2011 D.C. United season

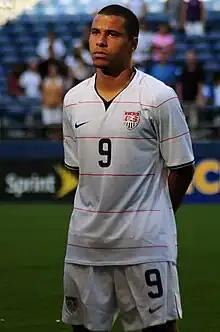
U.S. national team forward Charlie Davies was acquired on loan from Sochaux for the remainder of the year.

During the first week of February, rumors began to circulate that D.C. United was in "serious talks" with FC Sochaux-Montbéliard to acquire U.S. national team forward Charlie Davies on loan from the French Ligue 1 side. Originally declining to comment about a possible loan, Davies' agent, Lyle Yorks, told reporters that Davies was seeking a loan, in order to have more ample playing time while recovering from a series of injuries he suffered in an automobile accident in October 2009. On February 2, D.C. United posted a press release that stated Davies would be training with United during their Fort Lauderdale training camp, for a week starting on February 3. Subsequently, club public relations released a press statement declaring that Davies would join United on loan if they saw him match fit.